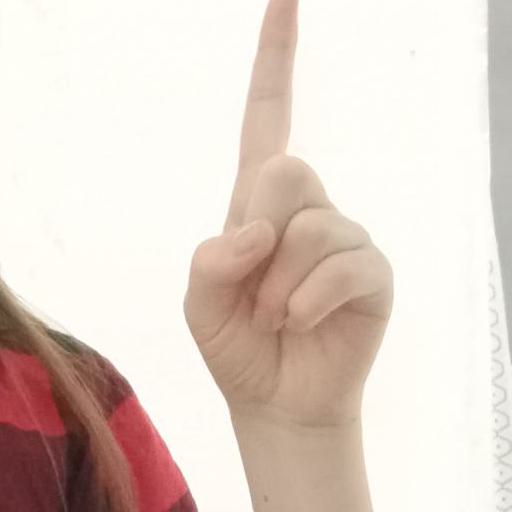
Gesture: one